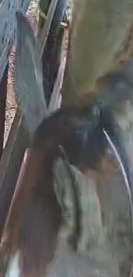
Face region: ears (position_of_ears)
Pain indicator: not_present